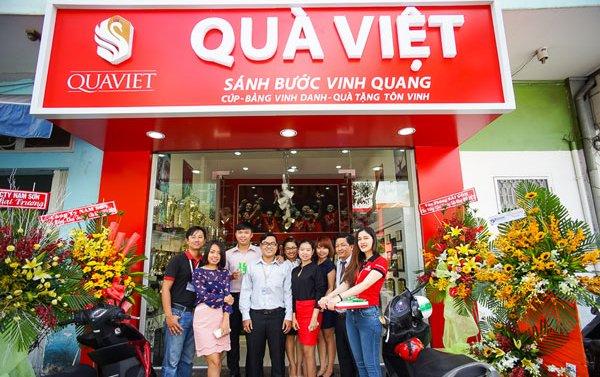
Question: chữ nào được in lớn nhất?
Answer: chữ quà việt